Cross-strung harp

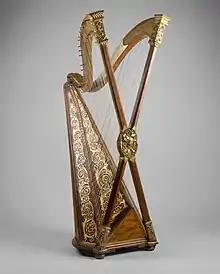
Cross-strung chromatic harp with two necks and X-shaped double pillar (Henry Greenway, after 1895)

Towards the end of the 19th century, the English-born American harp builder Henry Greenway built several copies of his peculiar cross-strung chromatic harp model featuring X-shaped pillar and two necks. One of them is displayed at the Metropolitan Museum in New York City and another at the National Music Museum, Vermillion, South Dakota.